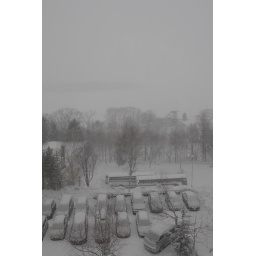
window view of my roomthe morning in abashiriit's abashiri lake actually...